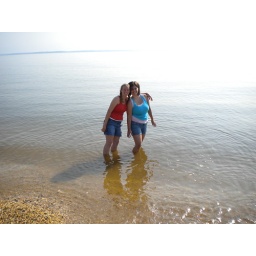
Mary and I wading in the water at a beach in Virginia.